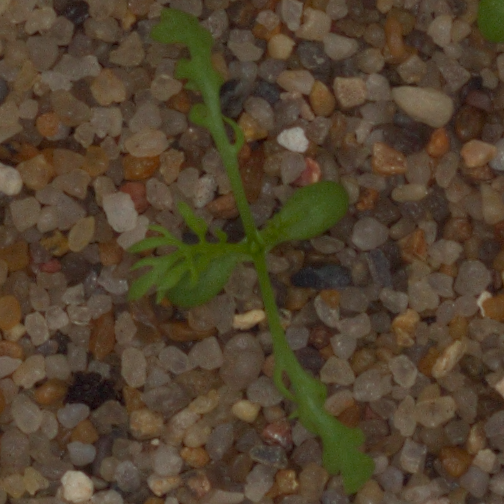
Label: scentless_mayweed